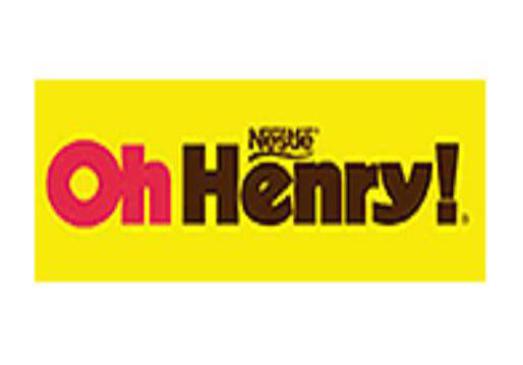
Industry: Food